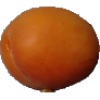
Label: apricot